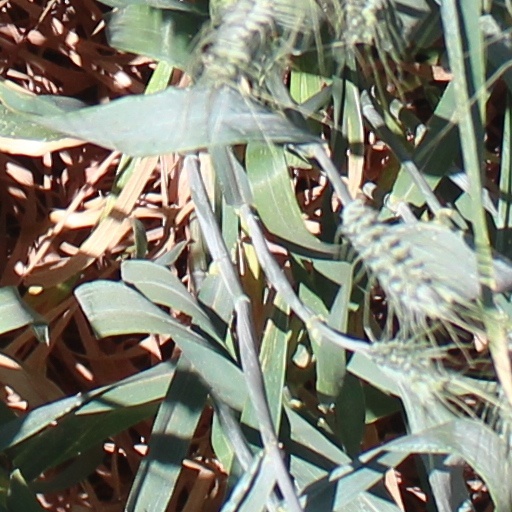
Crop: wheat